Bob and Tom Radio: The Comedy Tour

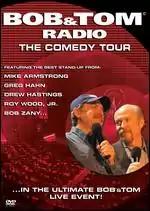

Bob and Tom Radio: The Comedy Tour is a 2006 comedy DVD based on "The Bob & Tom Show", an American syndicated radio program known for its comedic format. The DVD serves as a recorded extension of the show's live comedy tours, which feature a rotating lineup of standup comedians regularly associated with the radio program.